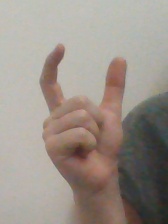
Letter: nun